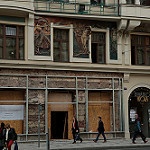
Scene: Outdoor